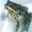
Label: frog